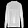
Label: Pullover